Bradley Automotive

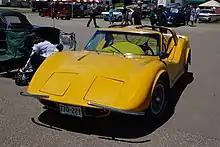
Bradley GT

To accelerate sales, Courneya began telephoning sales leads obtained from the write-ins directly. During these calls he also began using the name "Gary Bradley", a fictional character whose name was the combination of Courneya's first name and Fuller's middle name. The fictive "Gary Bradley" was even referred to as the company's founder and president, and his signature appeared on some company legal documents. Appearances by "Gary Bradley" were actually Courneya.